Cave of Valporquero

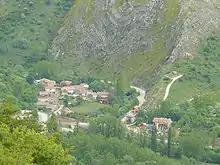
Village at the beginning of the road to Valporquero and to Valporquero cave.

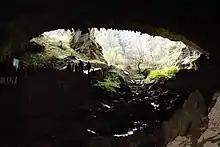
Entrance to the Valporquero cave.

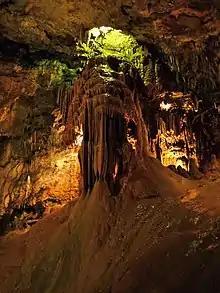
Detail of the Maravillas hall.

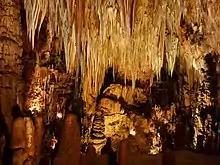
Detail of a stalactite in the Valporquero cave.

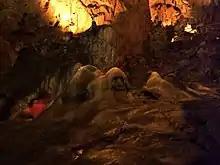
The Phantom.

The cave of Valporquero (la cueva de Valporquero" is located at the north of the Province of León (Spain), near the village of Valporquero de Torío in the municipality of Vegacervera and 47 km away from the capital city, León. Open to the tourism since 1966, the management is done by the Diputación de León.